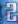
Number: 2